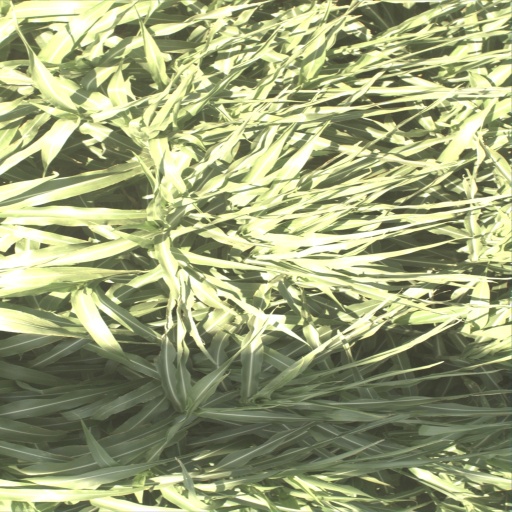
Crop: sorghum